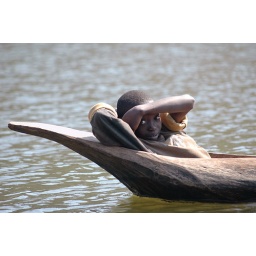
A young boy in a dugout canoe stares back on to the beach at Saga Plage on the outskirts of Bujumbura.